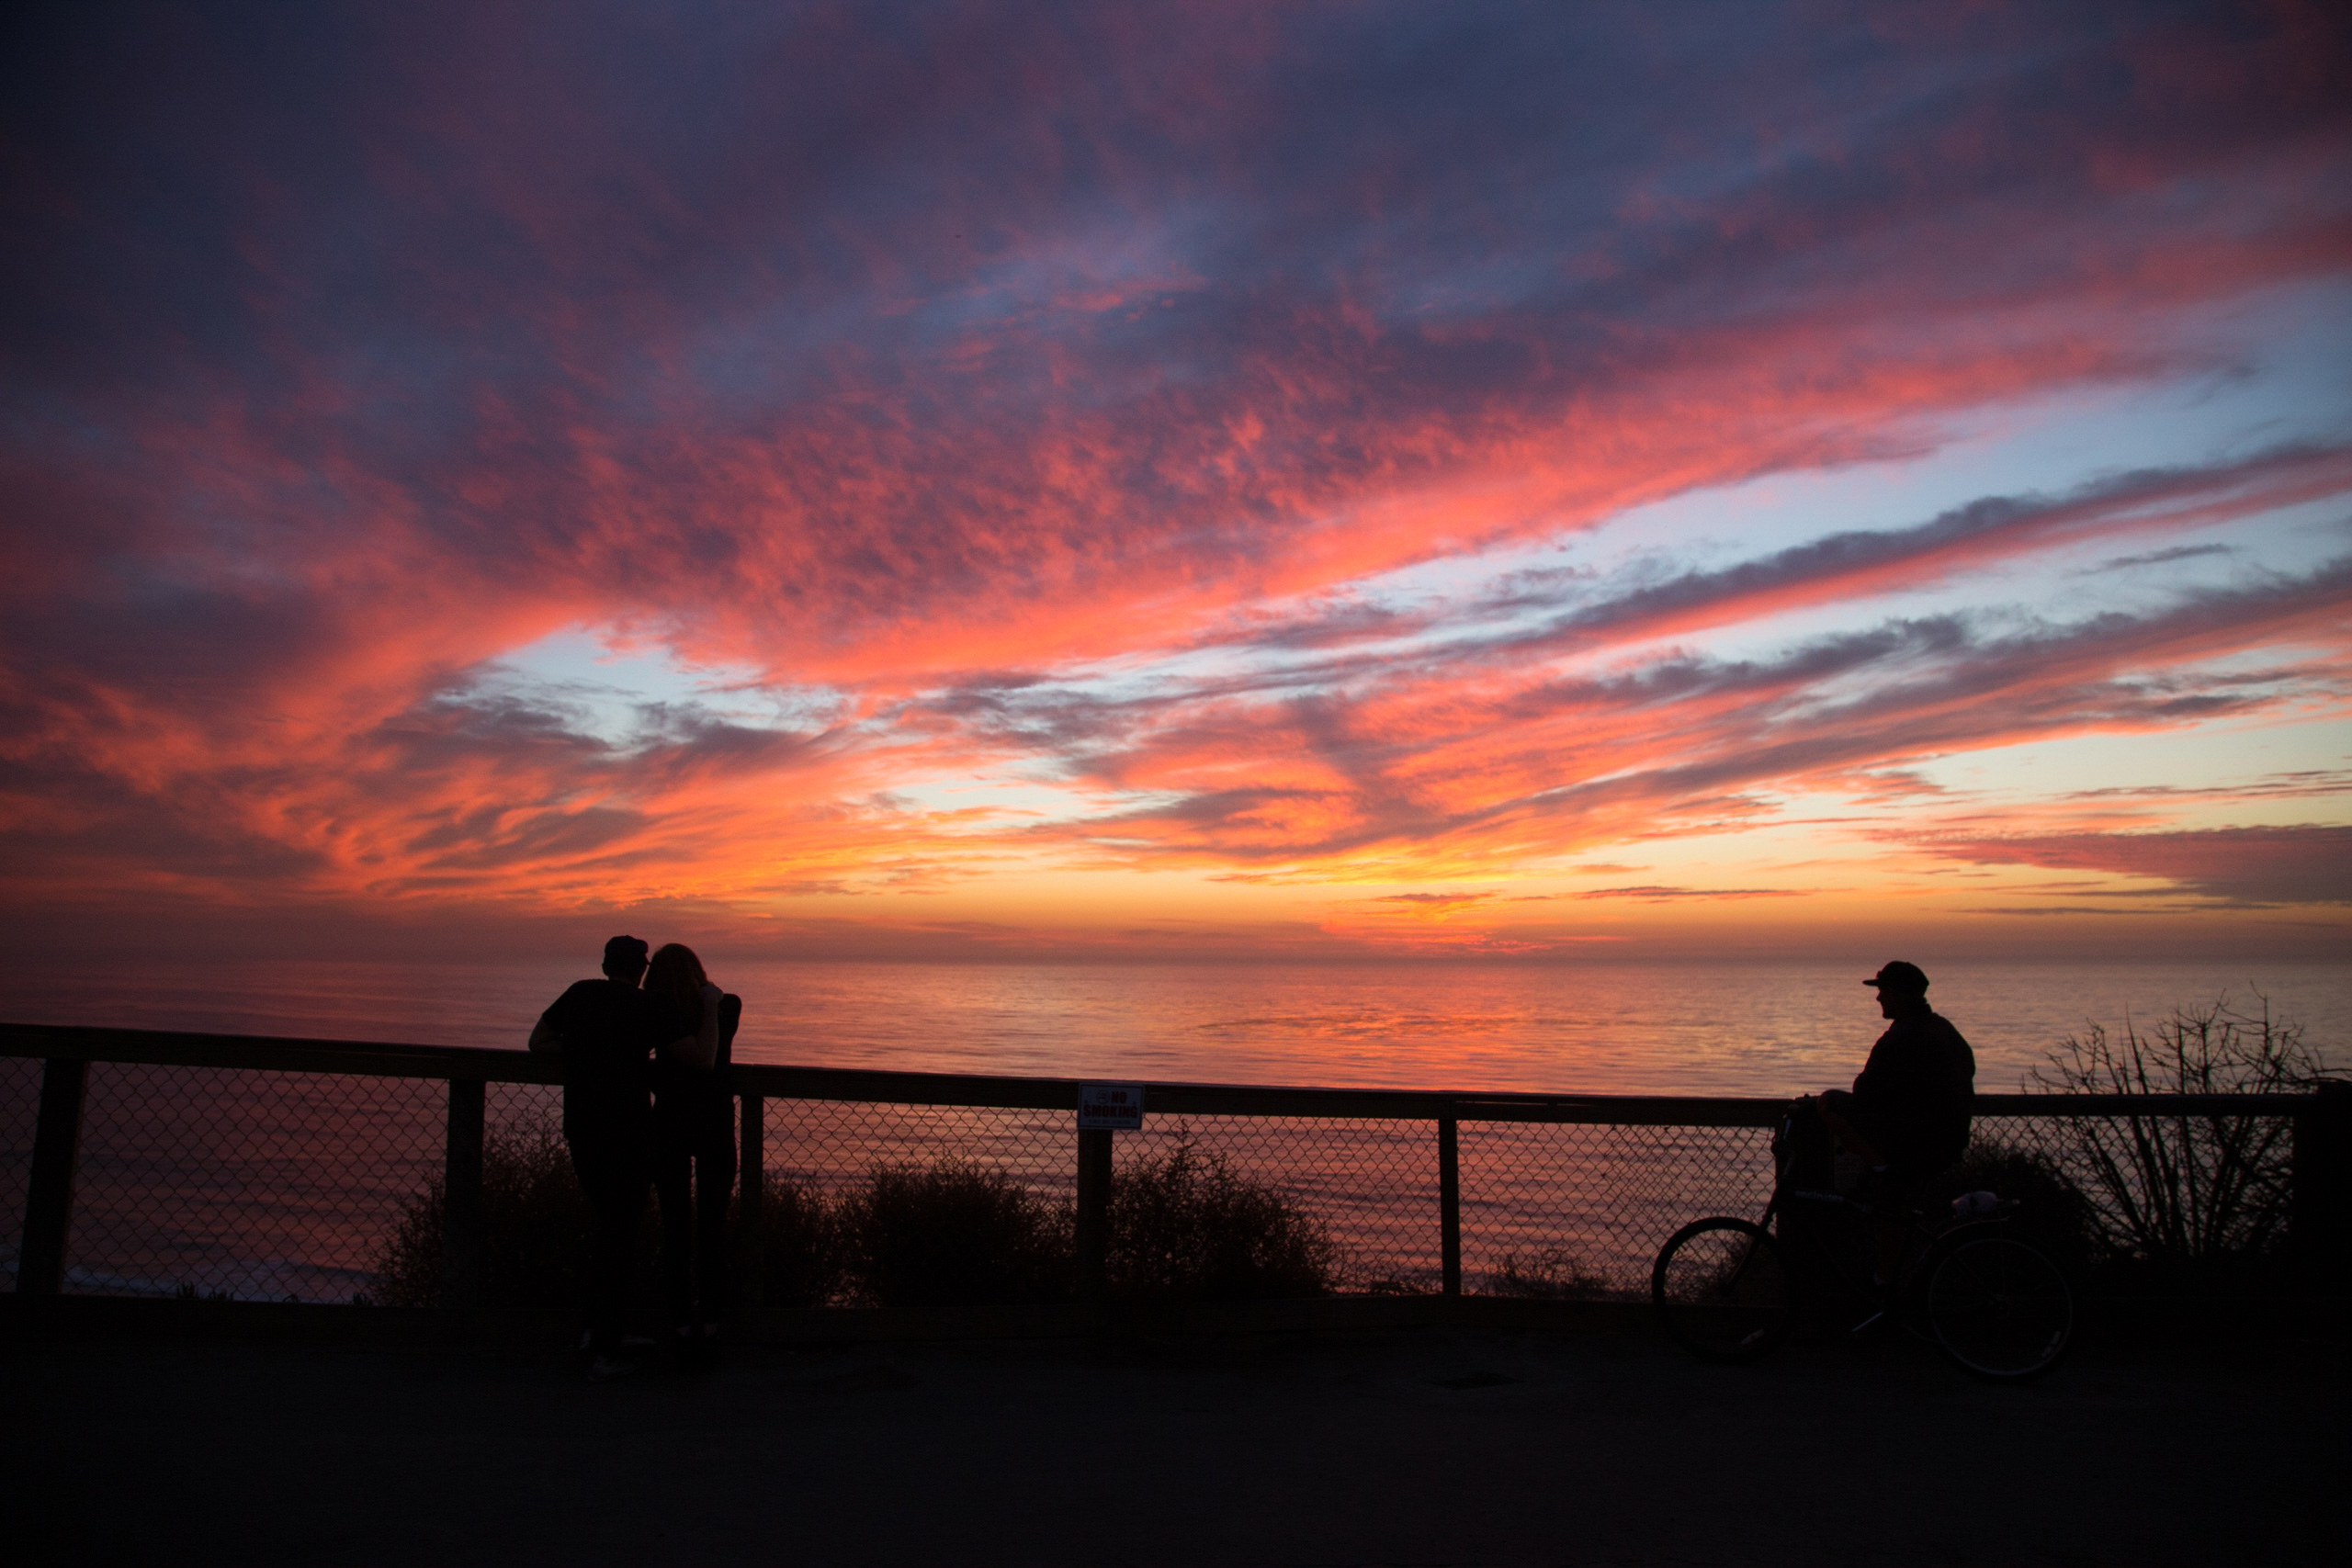
sea, horizon, cloud, sky, sun, sunrise, sunset, morning, dawn, dusk, evening, afterglow, red sky at morning